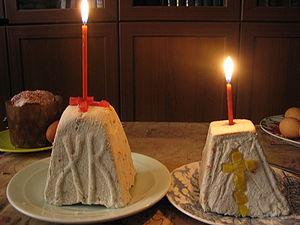
Le quark est un type de produit laitier fabriqué par le réchauffement du lait jusqu'à ce que le phénomène de caillage se produise. Il peut être classé en tant que fromage frais, bien que, dans certains pays, il soit traditionnellement considéré comme étant un produit laitier fermenté. Le quark traditionnel est fait sans présure, mais dans certaines laiteries modernes, cette dernière est utilisée. Il est doux, blanc et jeune, et ne contient généralement pas de sel ajouté.
La paskha est un dessert de Pâques traditionnel dans la religion orthodoxe, en particulier en Russie. Elle est confectionnée avec certains aliments interdits pendant le jeûne du Grand Carême.